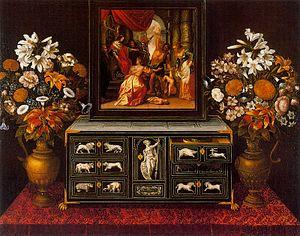
Tomás Yepes, ou Hiepes, est un peintre espagnol, né à Valence vers 1595, et mort dans la même ville en 1674.